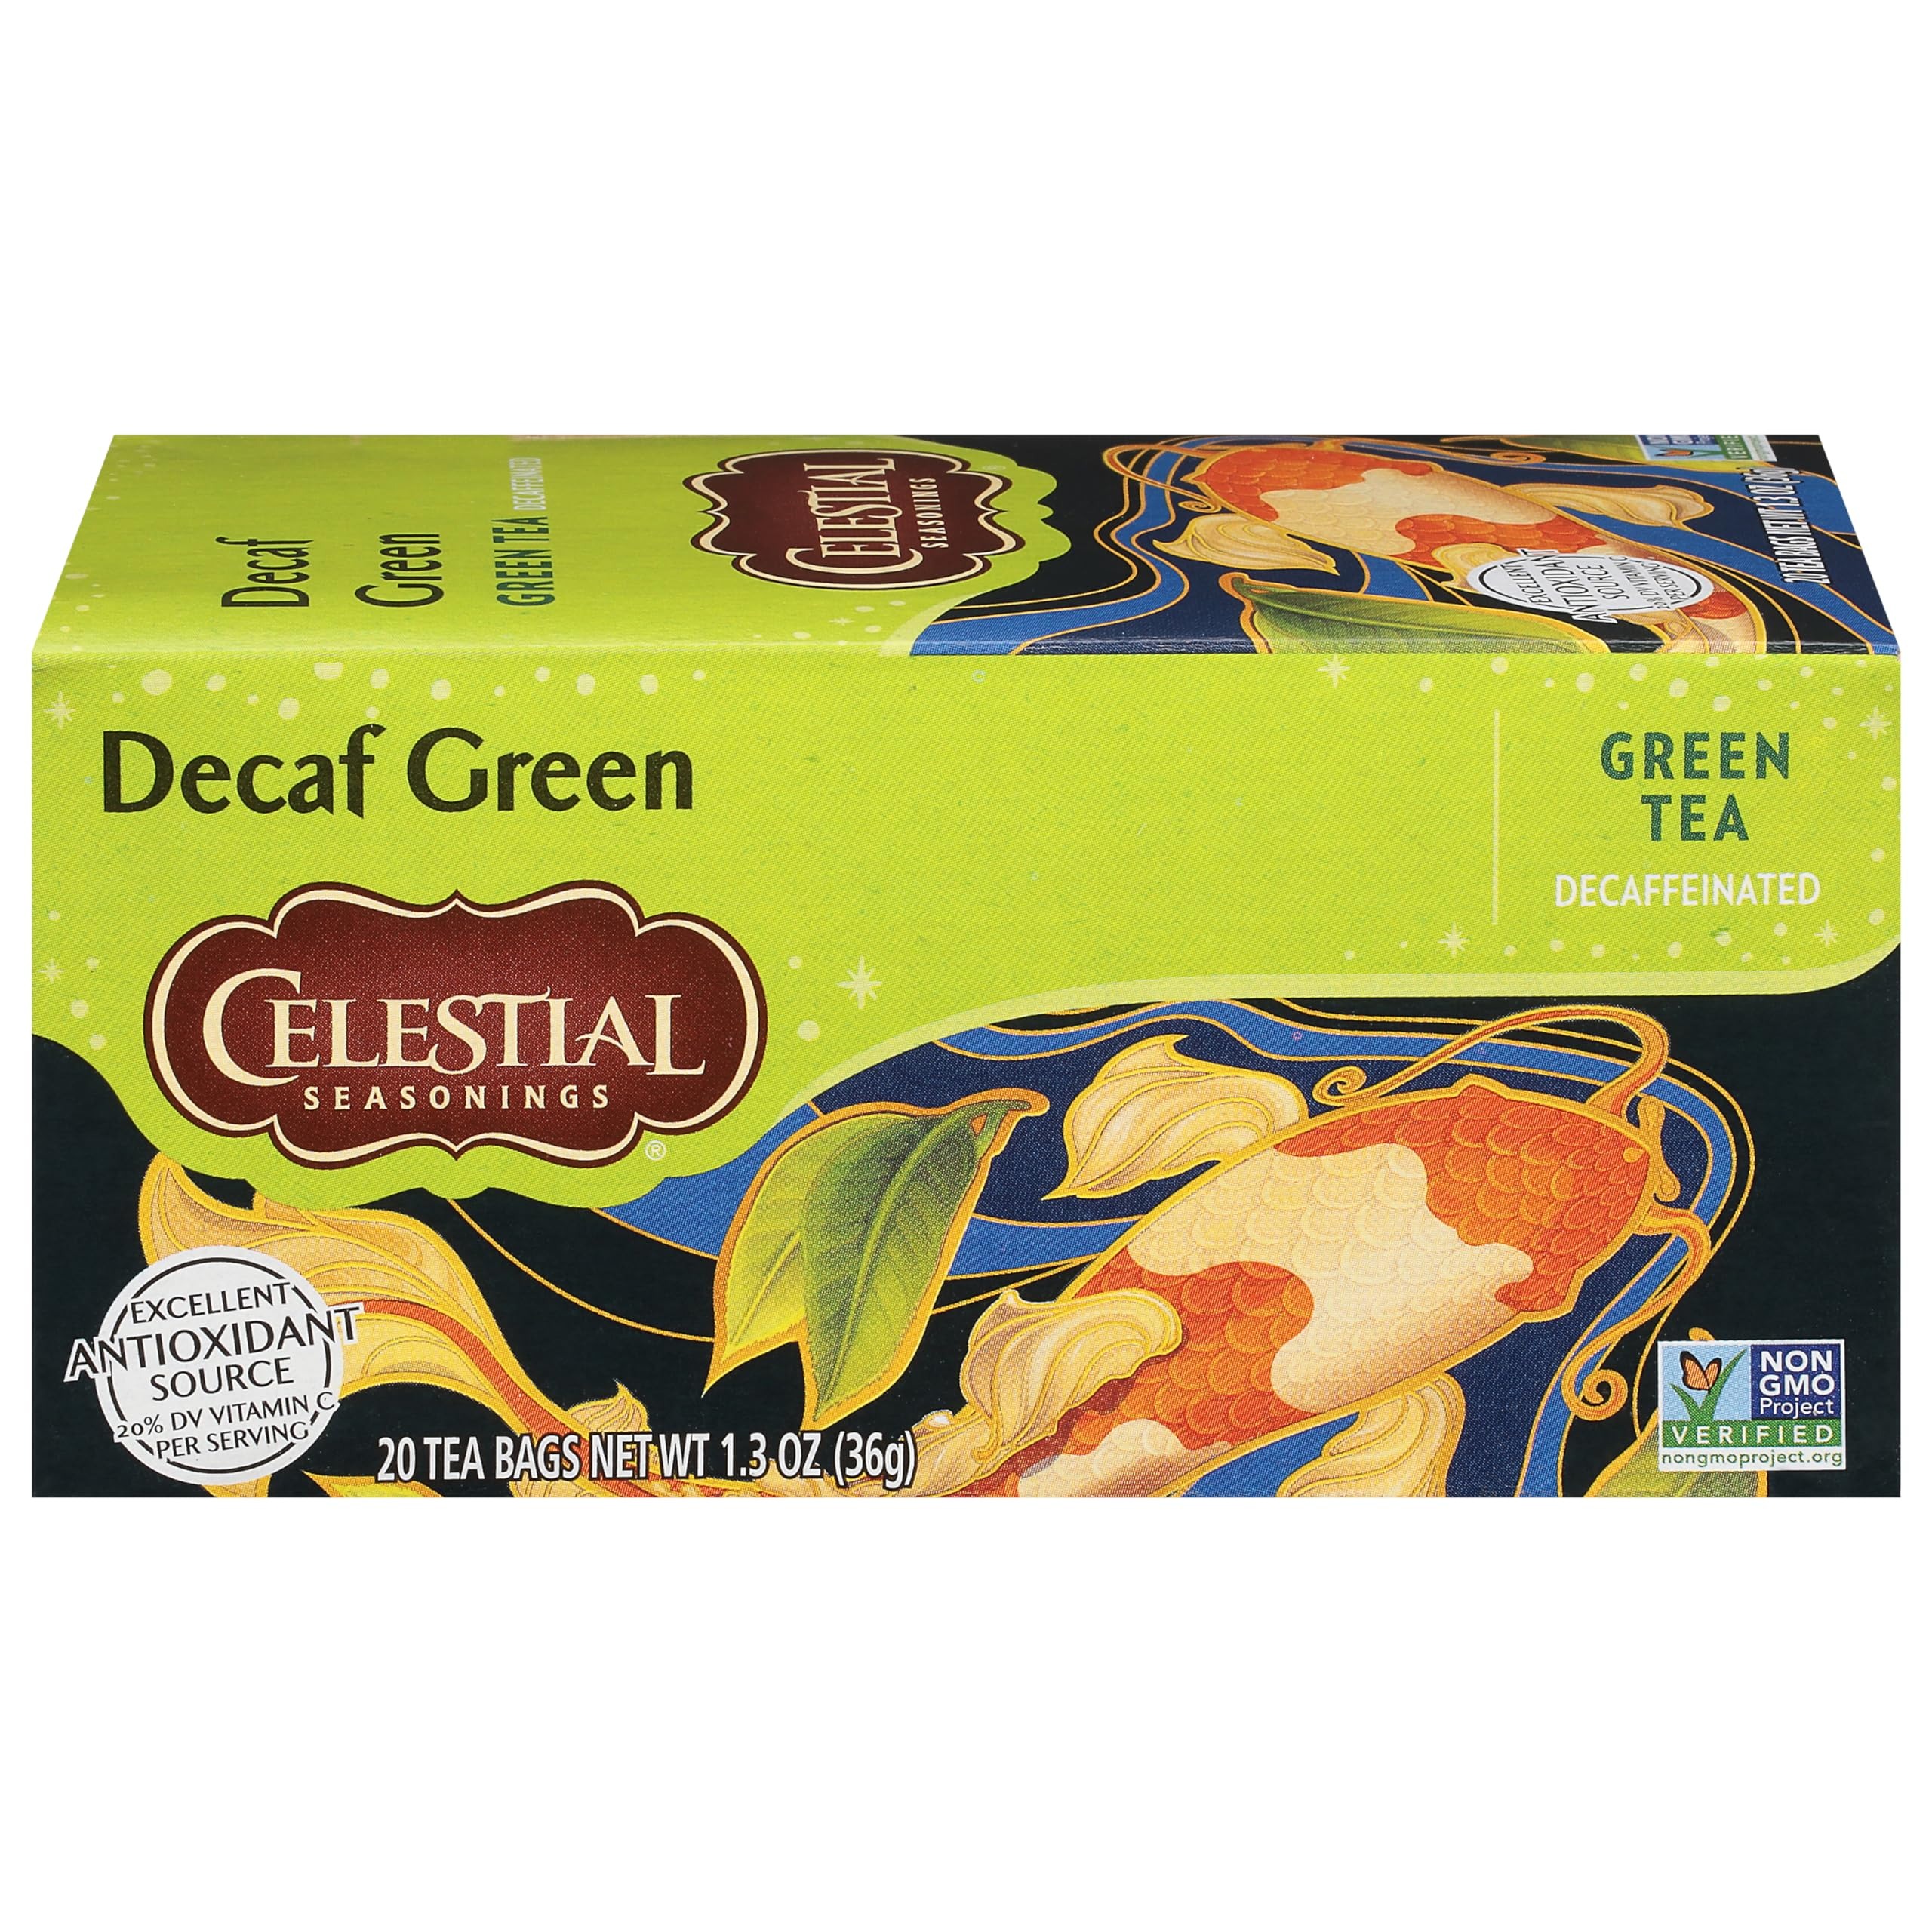
Item Name: Celestial Seasonings Green Tea
Bullet Point 1: Six 40-count boxes of Decaf Green tea bags
Bullet Point 2: Rich in antioxidant vitamin C
Bullet Point 3: Decaffeinated and gluten-free. State of Readiness: Ingredient
Bullet Point 4: No artificial flavors, colors or artificial preservatives
Bullet Point 5: Steep in hot water for 2 minutes for the perfect cup
Value: nan
Unit: None

Price: 35.69